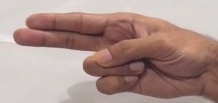
ASL sign: H